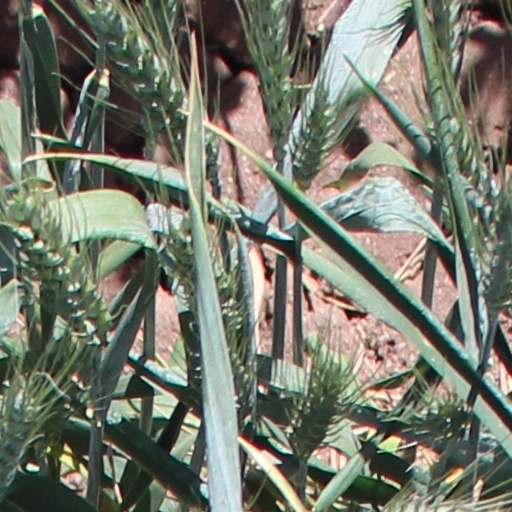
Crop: wheat